Abdul Ghafoor Haideri

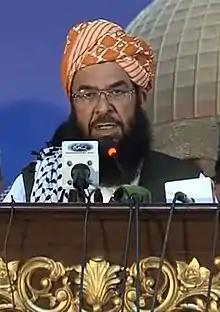
Haideri in 2017

Maulana Abdul Ghafoor Haideri (born ) is a Pakistani politician. He has served as the Deputy Chairman of the Senate of Pakistan since 12 March 2015 and has been the central General Secretary of the Jamiat Ulama-e-Islam party since 1995.